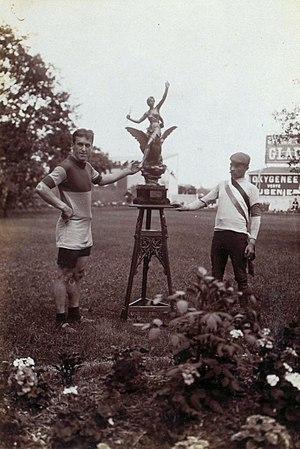
[Collection Jules Beau. Photographie sportive]
Le Tour de France est une compétition cycliste par étapes masculine qui traverse la France avec des incursions occasionnelles dans les pays voisins. Sa première édition a lieu en 1903 pour augmenter les ventes du journal L'Auto, organisée par Henri Desgrange et Géo Lefèvre. Depuis, la course a lieu chaque année, excepté lors des deux guerres mondiales. Souvent appelé « le Tour » tout court, ou « la Grande Boucle », il gagne en importance et en popularité au fil des éditions, sa durée est allongée et sa portée s'étend dans le monde entier. La participation s'élargit, on passe d'un peloton principalement français les premières années, à des éditions comptant jusqu'à 40 nationalités. Il est actuellement organisé par ASO.
La 6ᵉ étape du Tour de France 1903 s'est déroulée le samedi 18 juillet. Elle part de Nantes et arrive à Ville-d'Avray, pour une distance de 471 kilomètres. L'étape est remportée par le Français Maurice Garin, également vainqueur du classement général.